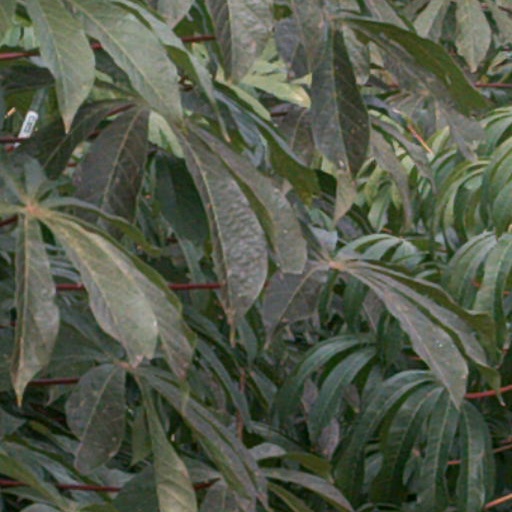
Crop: cassava